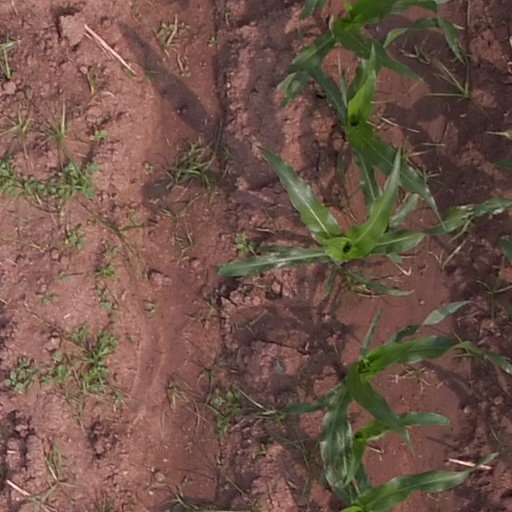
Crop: maize; corn